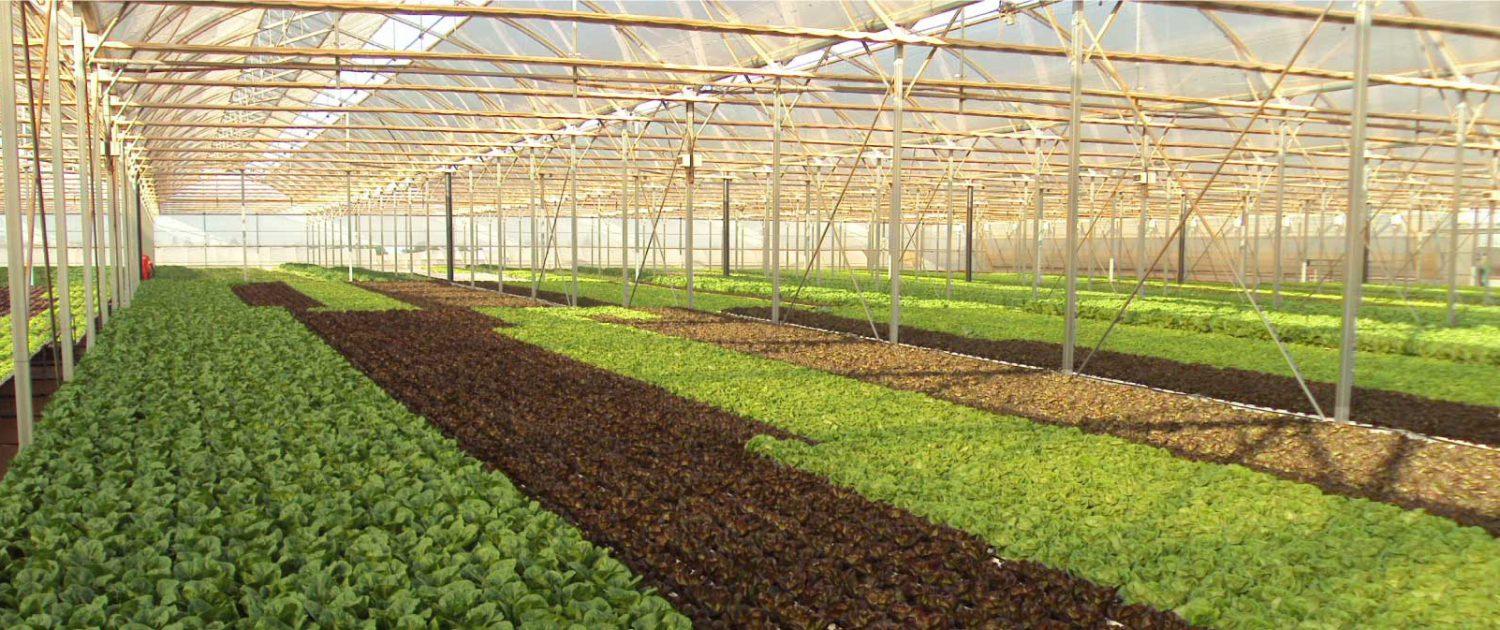
Eneo maalumu lililotengenezwa na kuezekwa kwa ustadi lenye mkusanyiko wa vitalu ama bustani zenye miche midogo iliyoota na kuchipua kwa rangi ya kijani kibichi, ikiashiria kuwa ni eneo linalotumika kwa ajili ya kilimo cha upangaji wa mbegu.